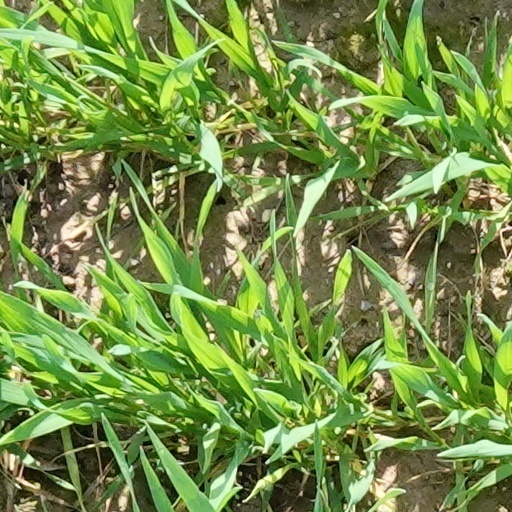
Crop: wheat